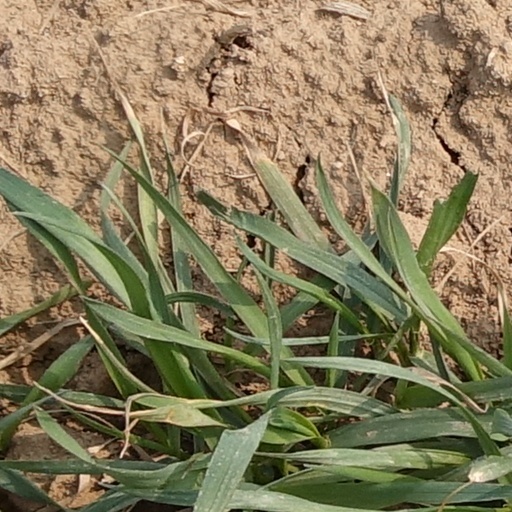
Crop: wheat